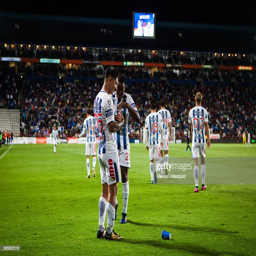
person celebrates after scoring his team 's third goal during the 11th round match as part of the torneo apertura liga mx .